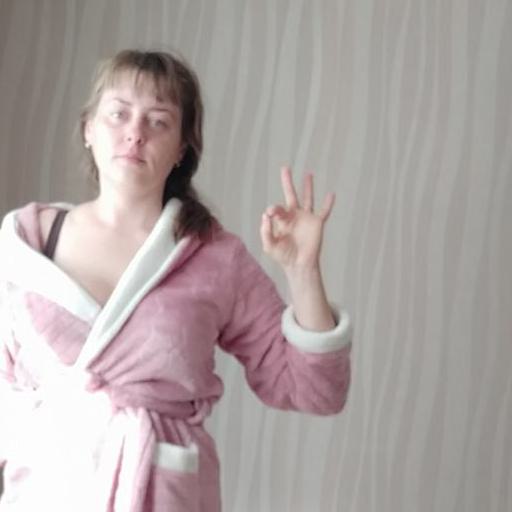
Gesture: ok